Purna Daichapra

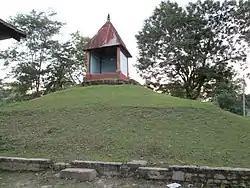
Daul Mandir of Purna Daichapra Village in Nalbari of Western Assam

There is a high school in Purna Daichapra named P B Lahkar Para High School and a lower primary School named Lahkar Para Pateswari LPS.